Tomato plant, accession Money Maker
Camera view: bottom (45 deg); turntable rotation: 30 degrees
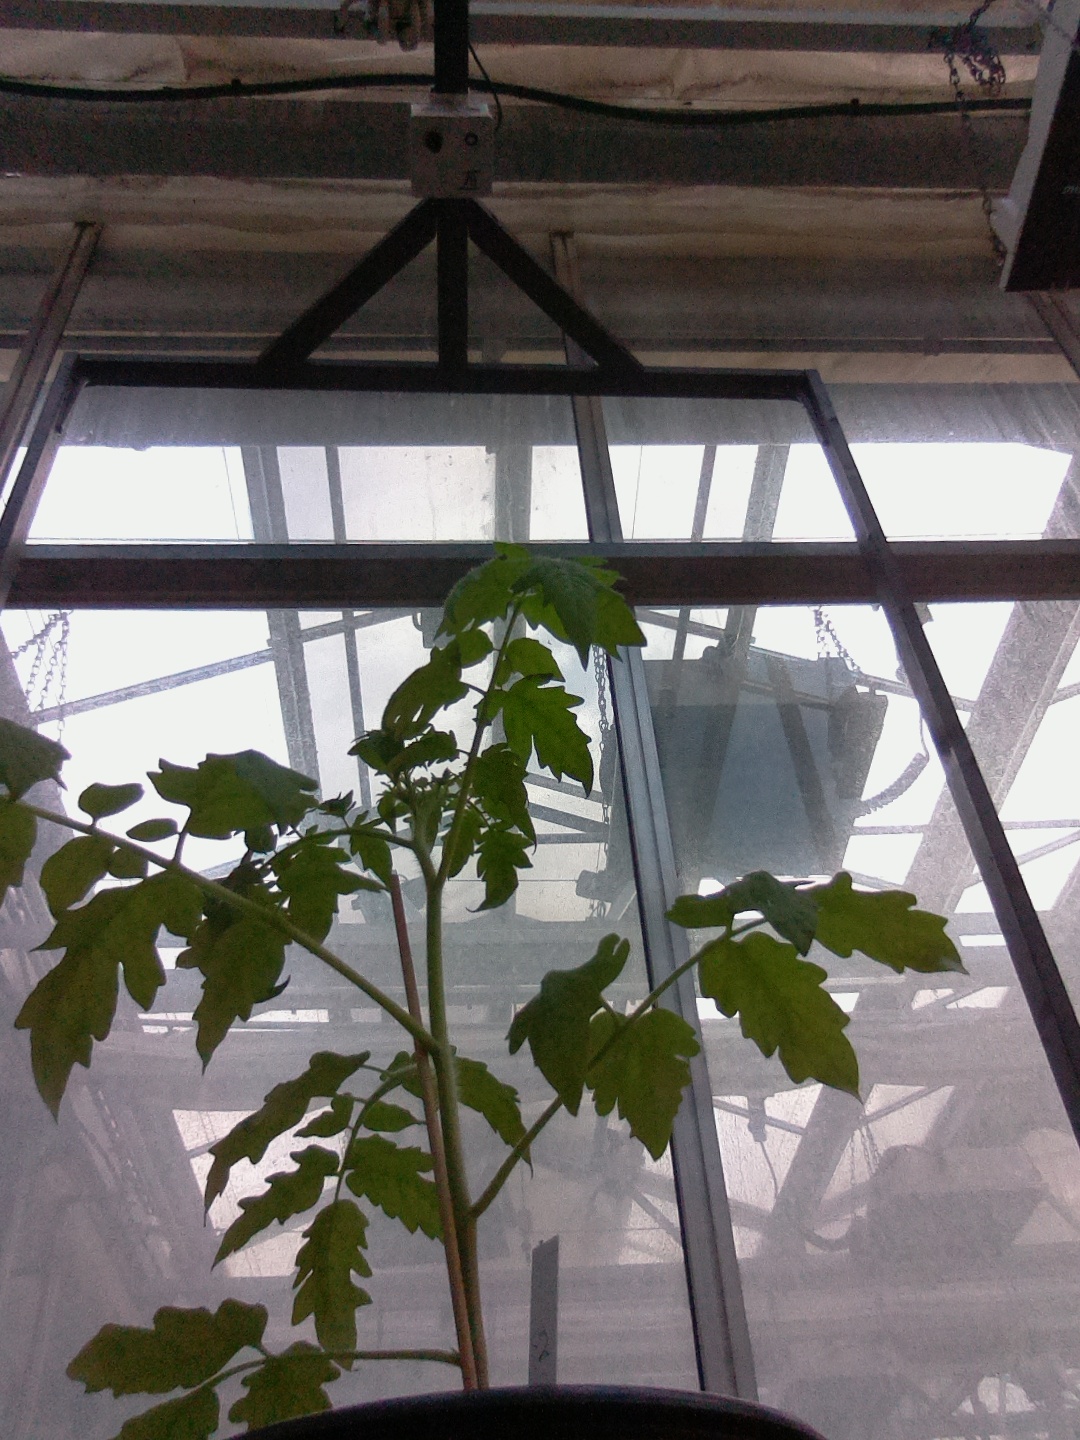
BBCH growth stage 13: 6 of true leaves visible